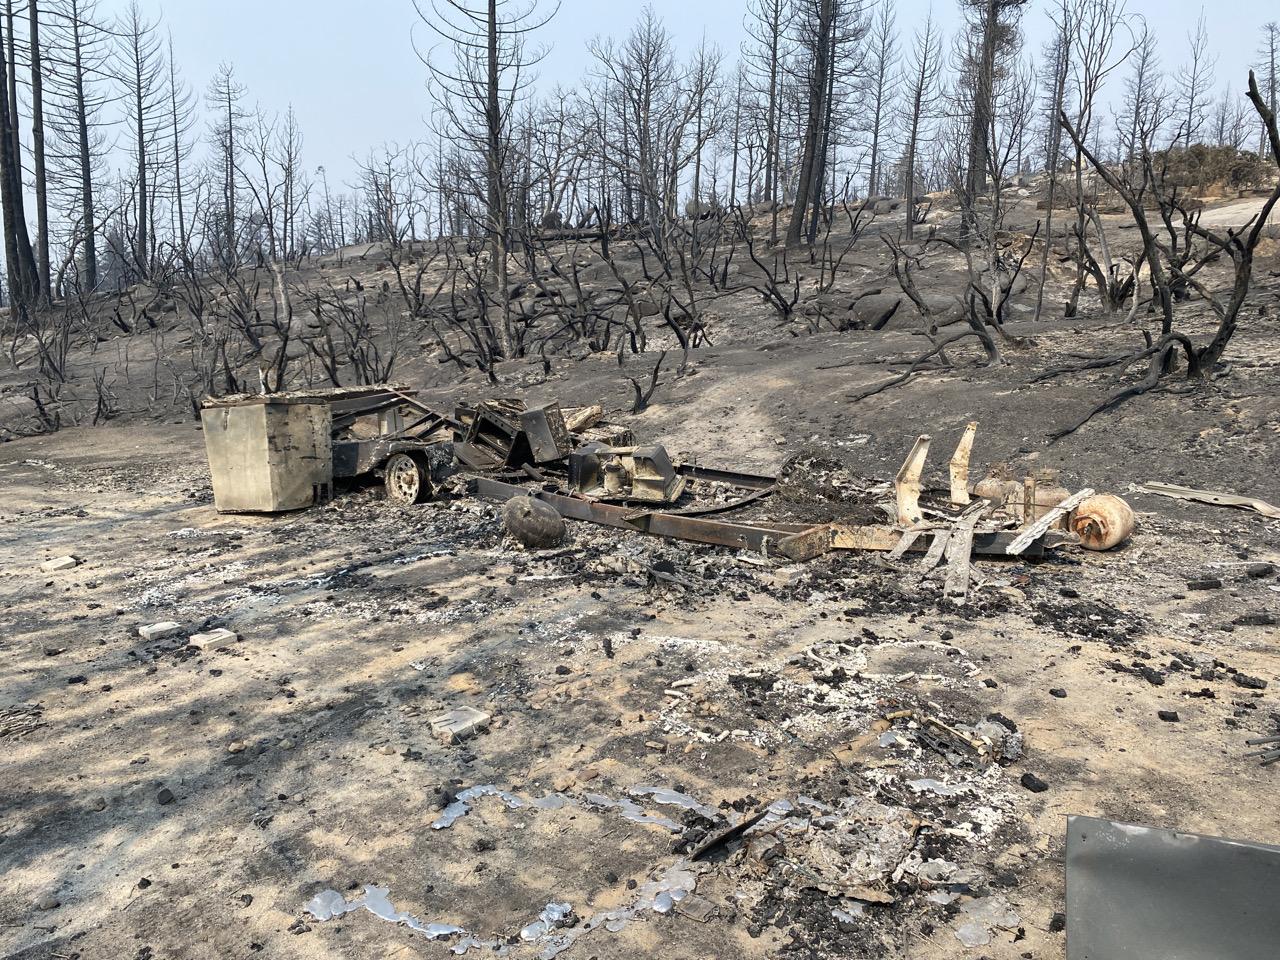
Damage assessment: destroyed